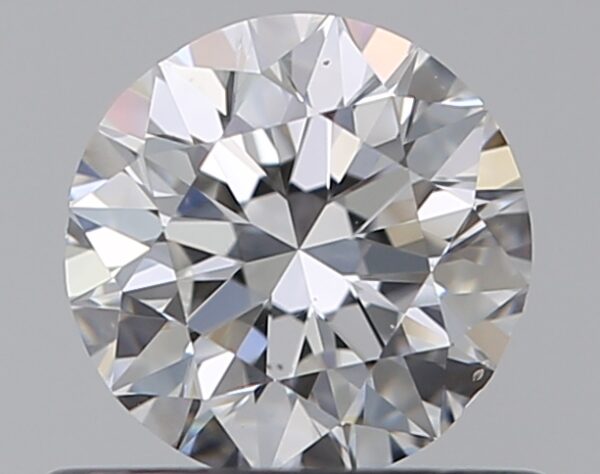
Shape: round
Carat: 0.5
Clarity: VS2
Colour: E
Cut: EX
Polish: EX
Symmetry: VG
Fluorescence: F
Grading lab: GIA
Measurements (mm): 5.02 x 5.08 x 3.19